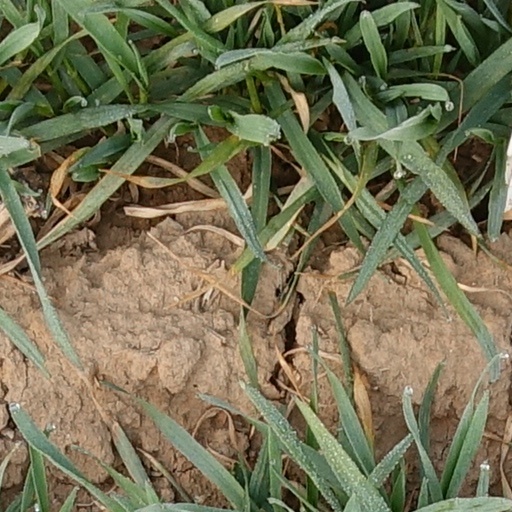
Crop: wheat